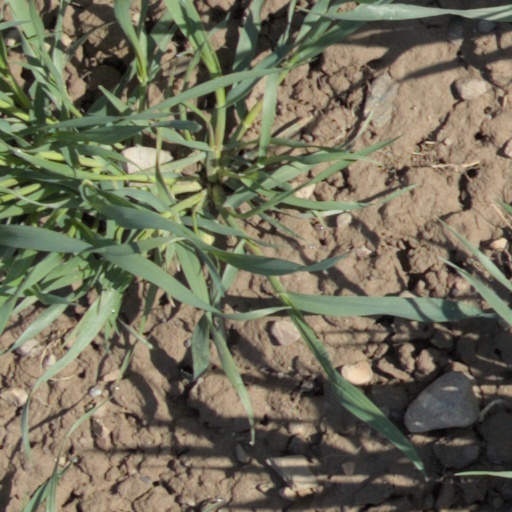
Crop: wheat